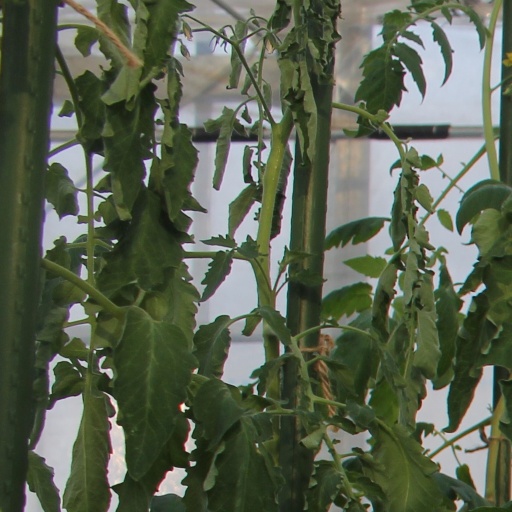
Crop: tomato